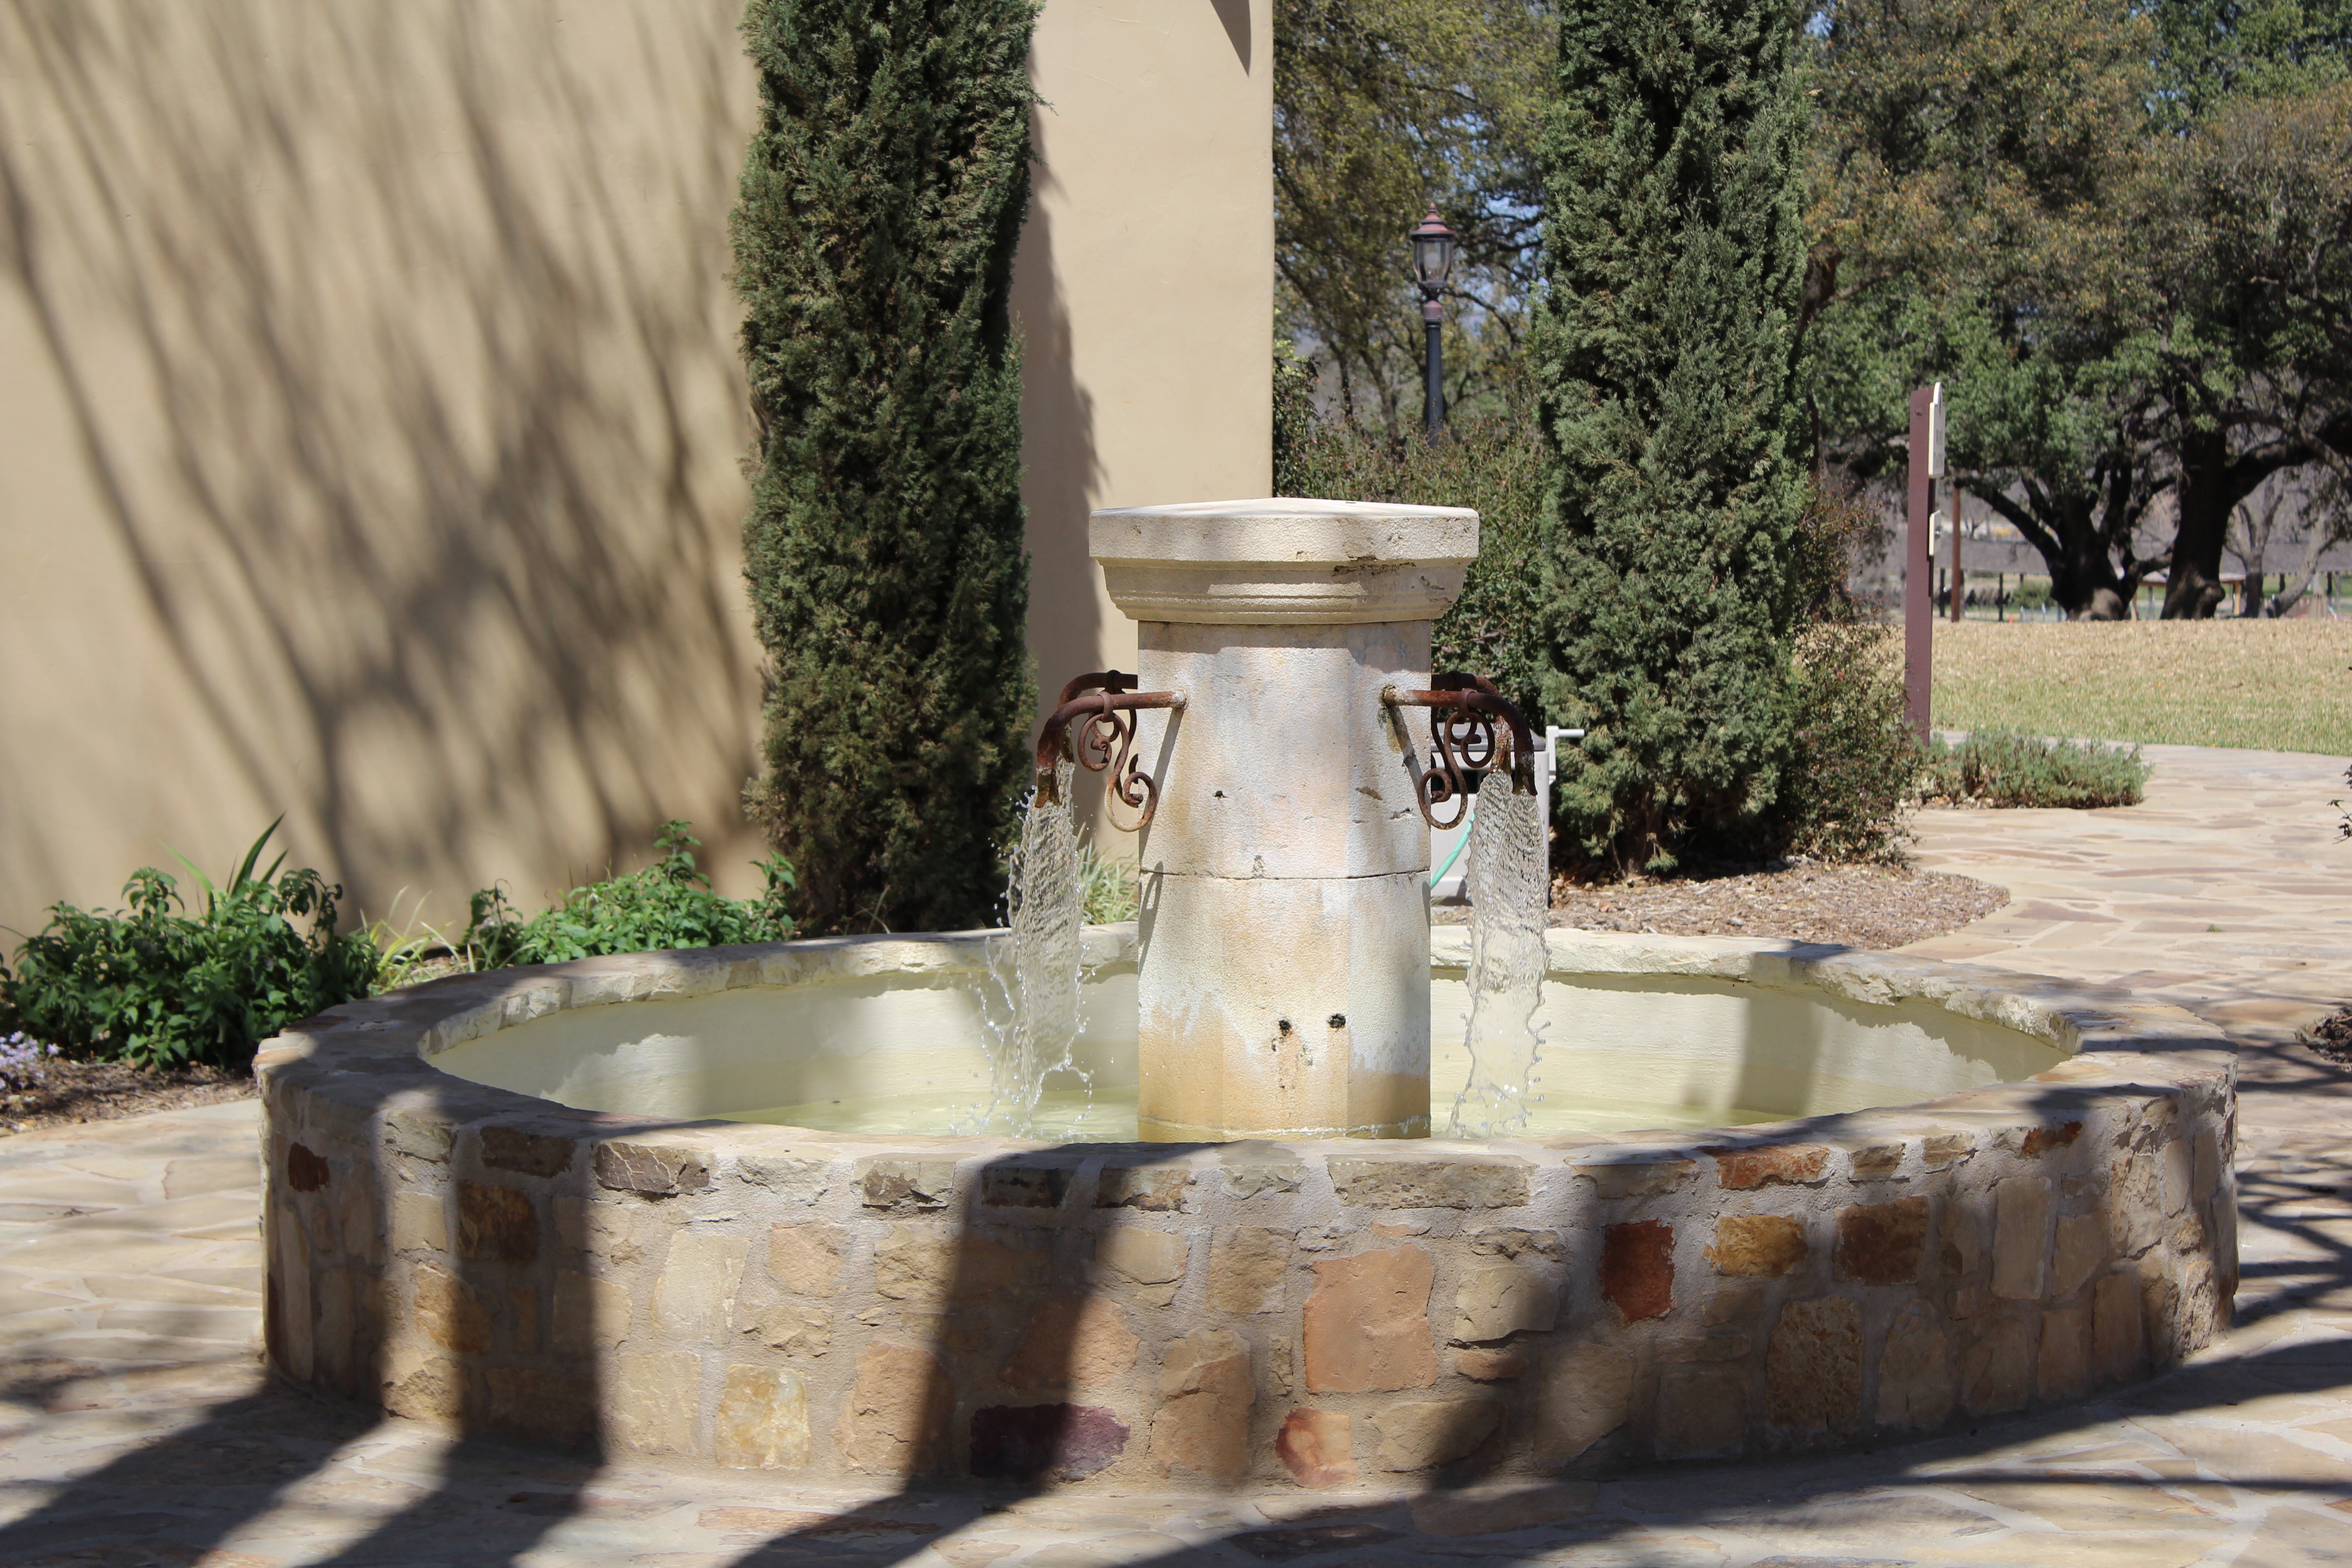
water, wet, flow, flowing, splash, backyard, garden, aqua, fountain, texas, water feature, winery